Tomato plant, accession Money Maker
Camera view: bottom (45 deg); turntable rotation: 240 degrees
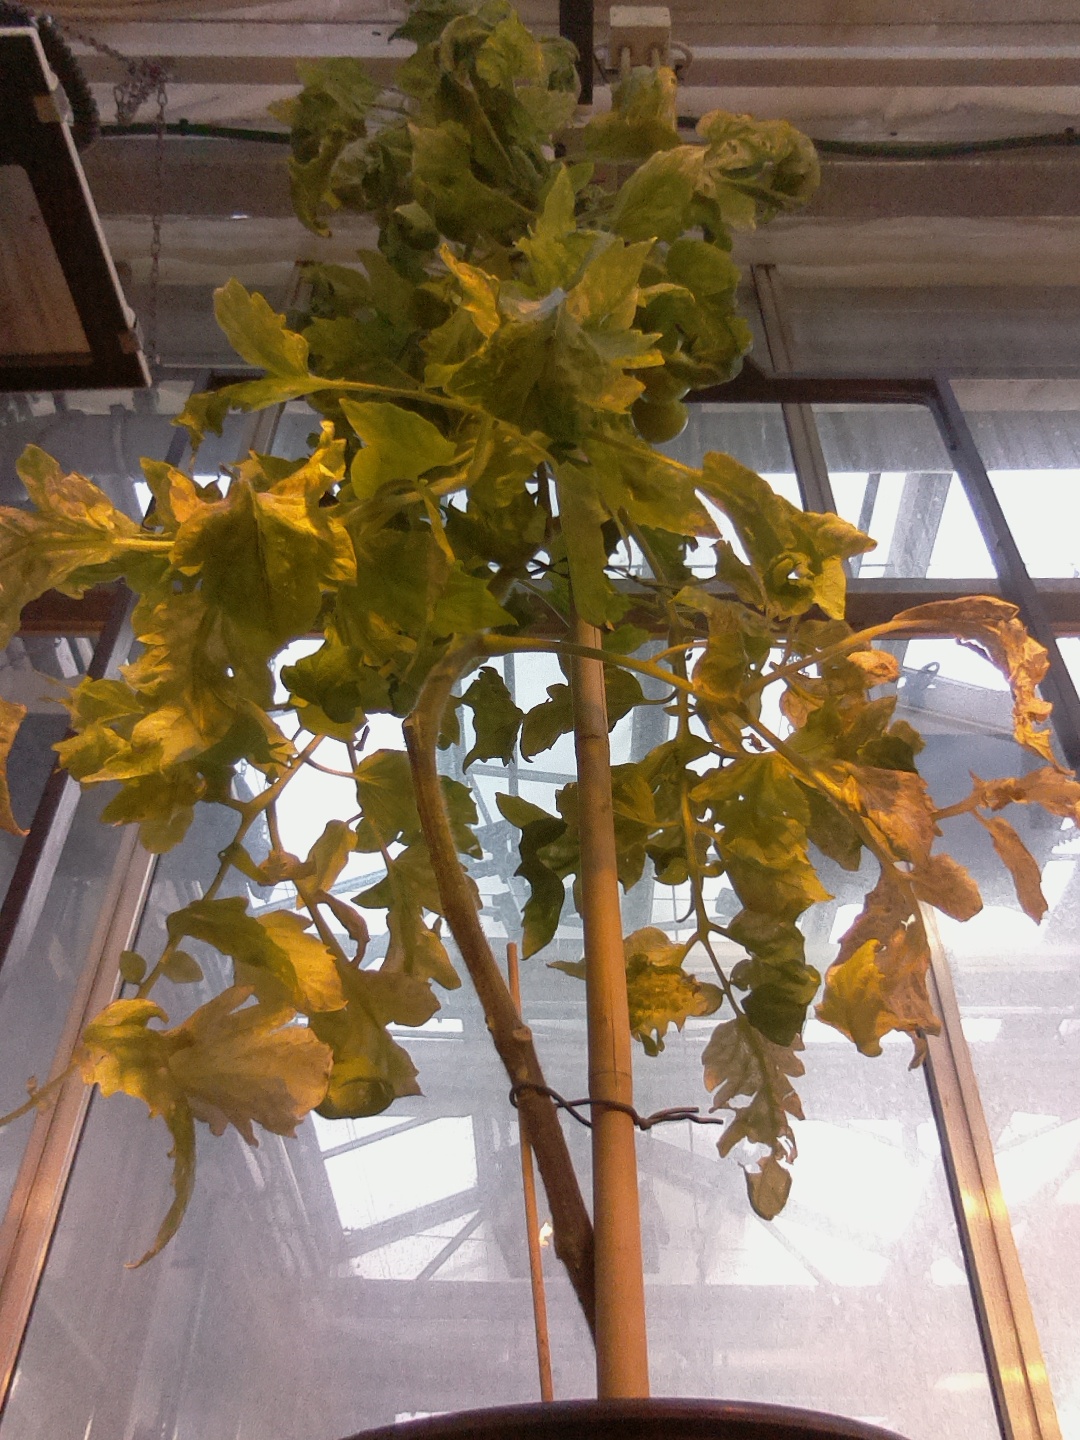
BBCH growth stage 76: 60%-70% of final fruit size